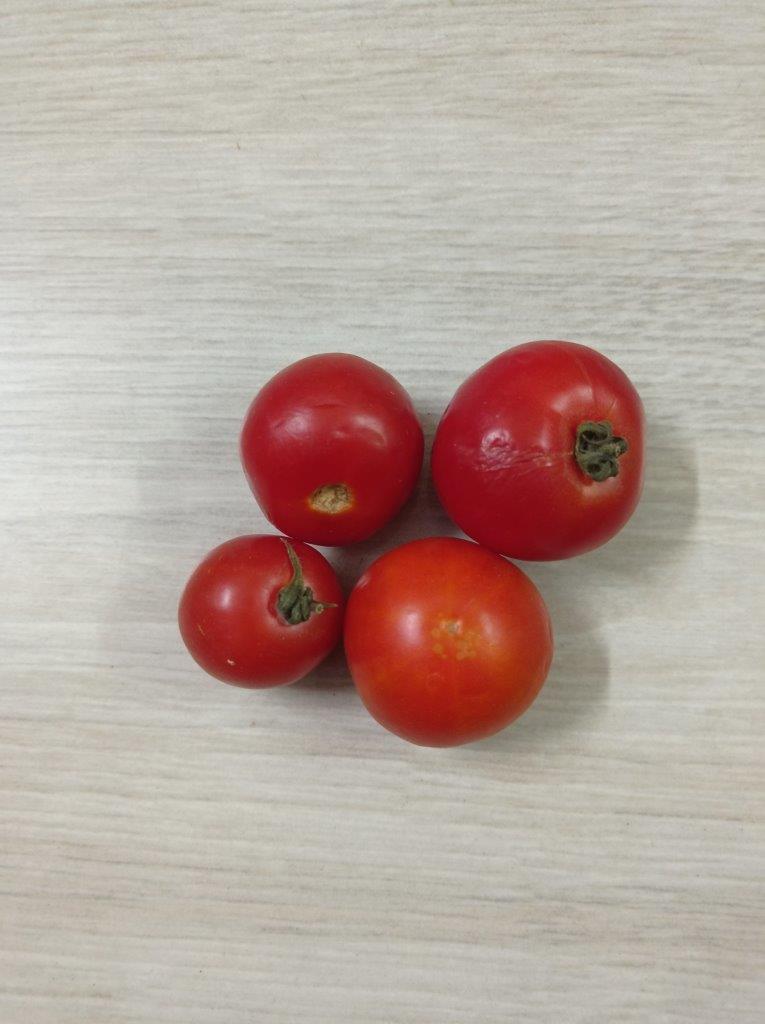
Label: Fresh